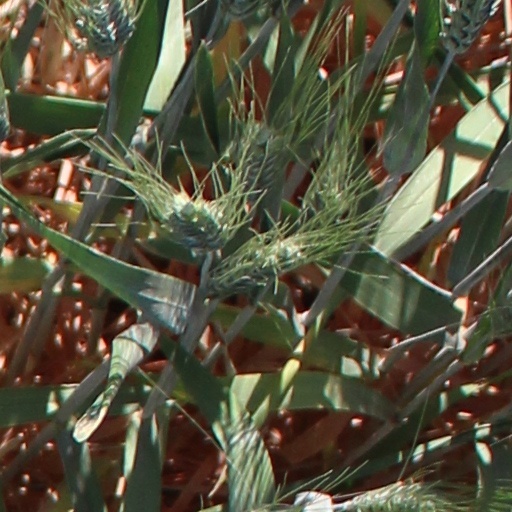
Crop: wheat